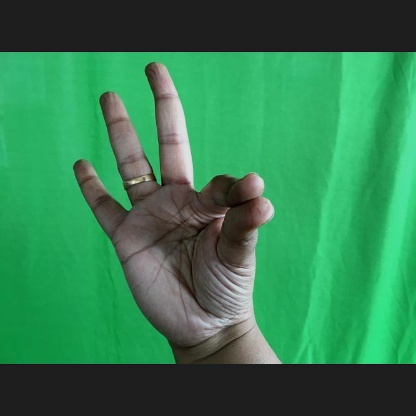
Mudra: Hamsasyam